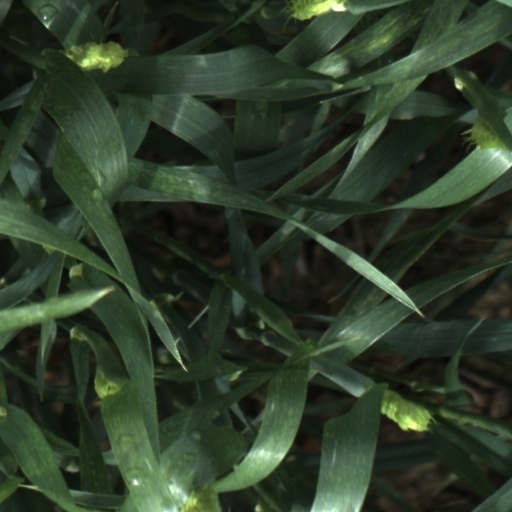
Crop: wheat